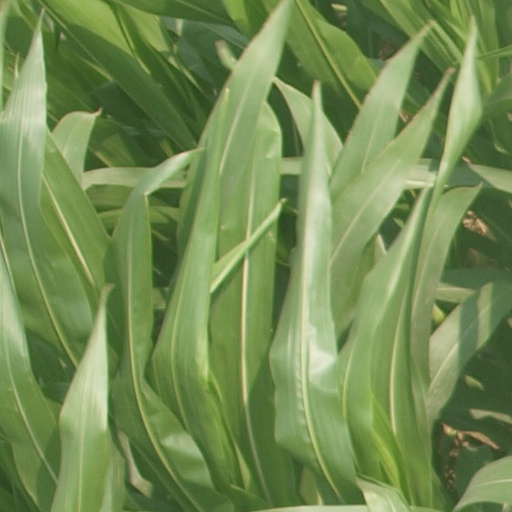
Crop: maize; corn